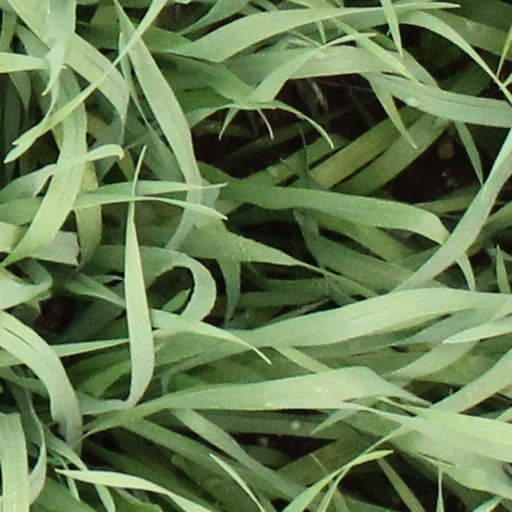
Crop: wheat